Queensbury lines

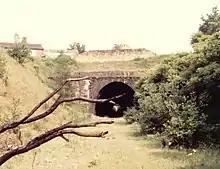
Disused tunnel on the City Road branch

Construction of the line was much delayed; there was an act of Parliament of 12 August 1867, the (30 & 31 Vict. c. clxxviii), permitting a doubling of the authorised capital, some deviations of the route, and an extension of time. Nevertheless, the depressed state of the money market meant that the scheme lay dormant until a further act of Parliament was obtained on 1 August 1870, sanctioning a second extension of time, and vesting the undertaking jointly in the GNR and L&YR. The concern was then renamed the Halifax and Ovenden Joint Railway. Soon afterwards, construction began from a junction with the L&YR at the north end of Halifax station, for to . The steepest gradient was 1 in 45 and the sharpest curve was radius. A masonry viaduct carried the line through Halifax, with 35 spans which varied from . A short distance beyond that, the line crossed another viaduct of 11 spans which varied from . There were two tunnels, North Bridge and Lee Bank. Earthworks were heavy, with high retaining walls. Goods depots were opened at North Bridge and Holmfield. The line opened for goods between Halifax and on 17 August 1874, to Holmfield on 1 September 1874, and was opened to passengers throughout on 1 December 1879.